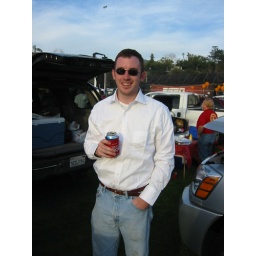
Ryan Looking Sharp in his button down white shirt